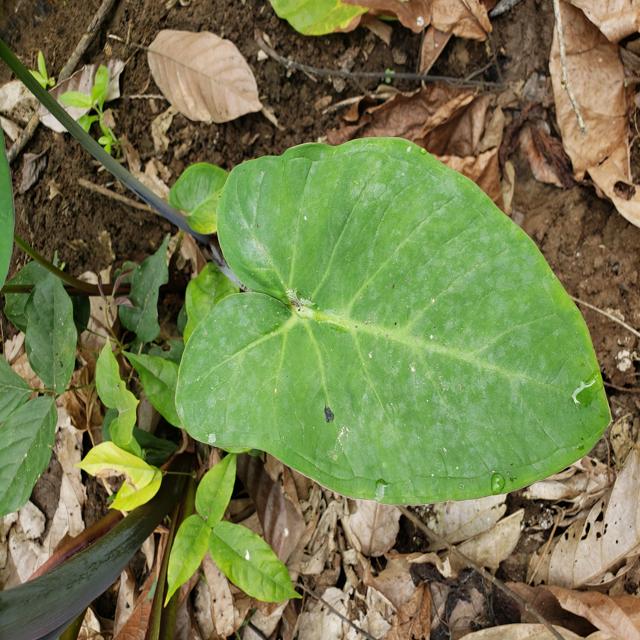
Label: Healthy